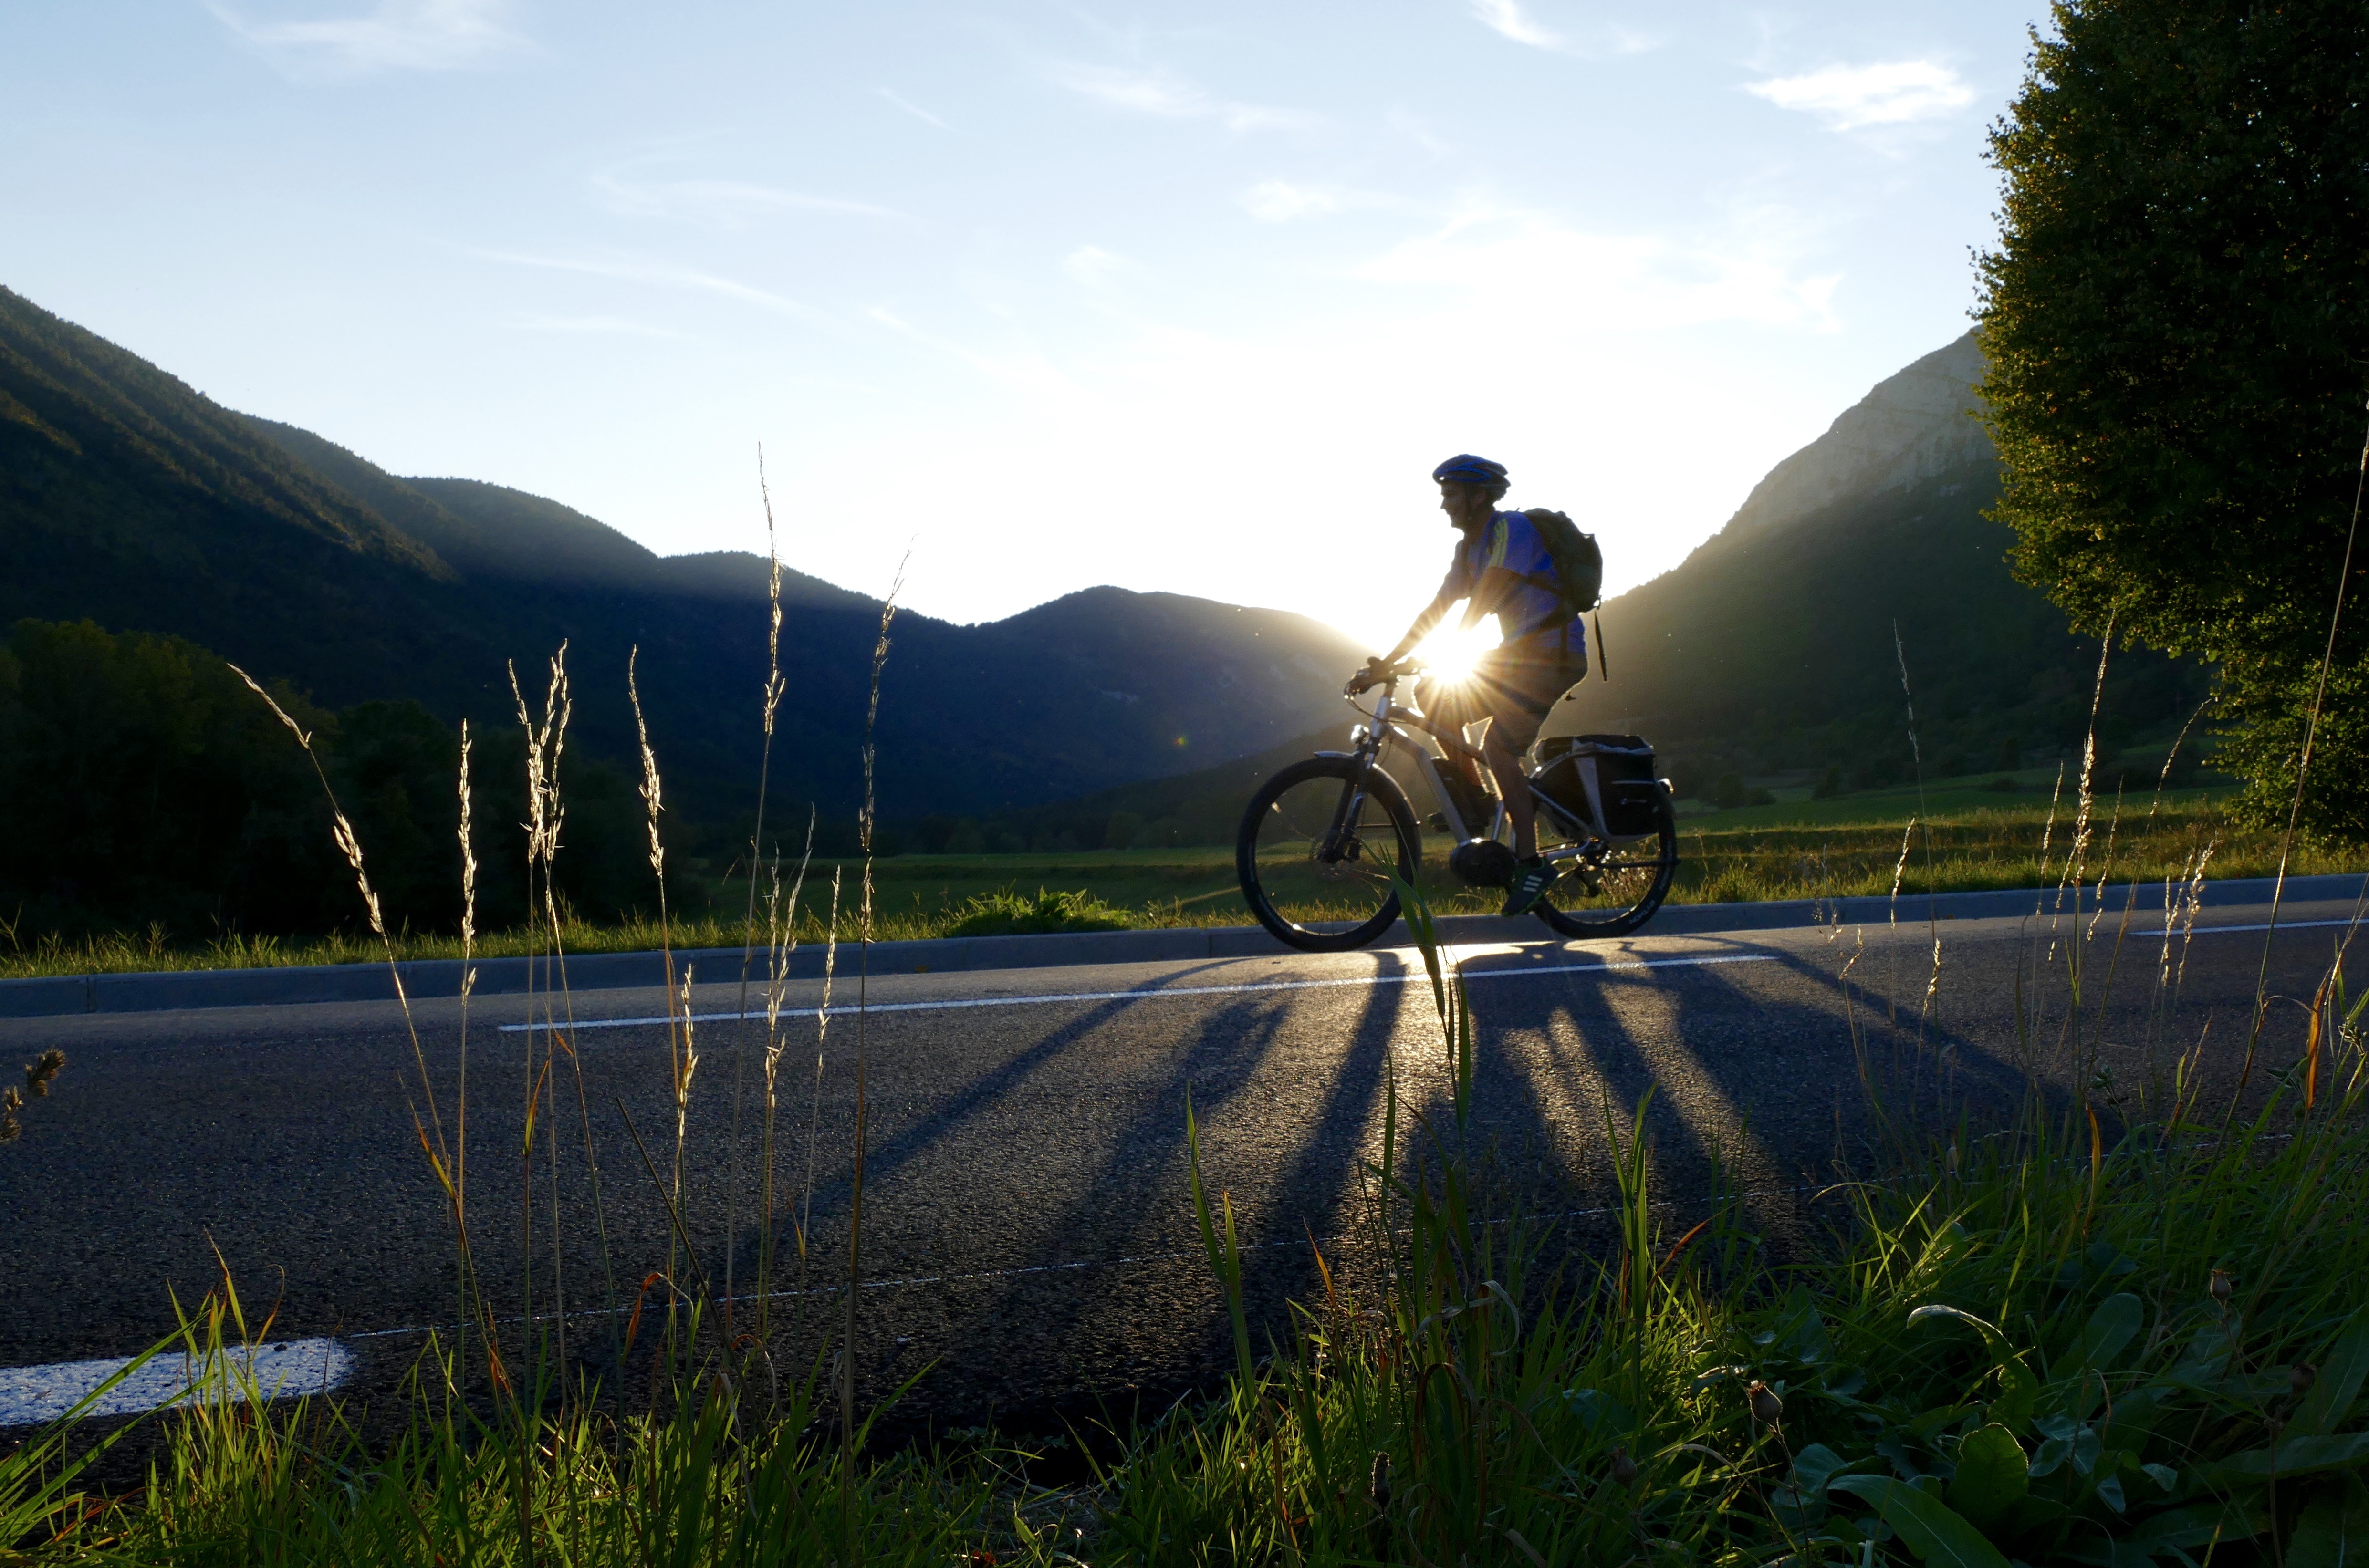
mountain, sun, bicycle, bike, mountain range, vehicle, extreme sport, sports equipment, mountain bike, cycling, sports, electric, setting, freeride, mountain biking, atmosphere of earth, cycle sport, bicycle motocross